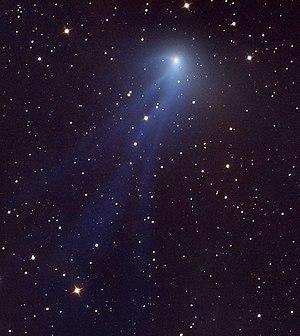
C/2016 R2 (PANSTARRS) est une comète du système solaire découverte à l'aide du télescope Pan-STARRS le 7 septembre 2016. La comète a récemment attiré l'attention de nombreux astronomes à l'approche de son périhélie qui a lieu en mai 2018. Une queue très complexe a été observée, ce qui suggère une rotation rapide du noyau.